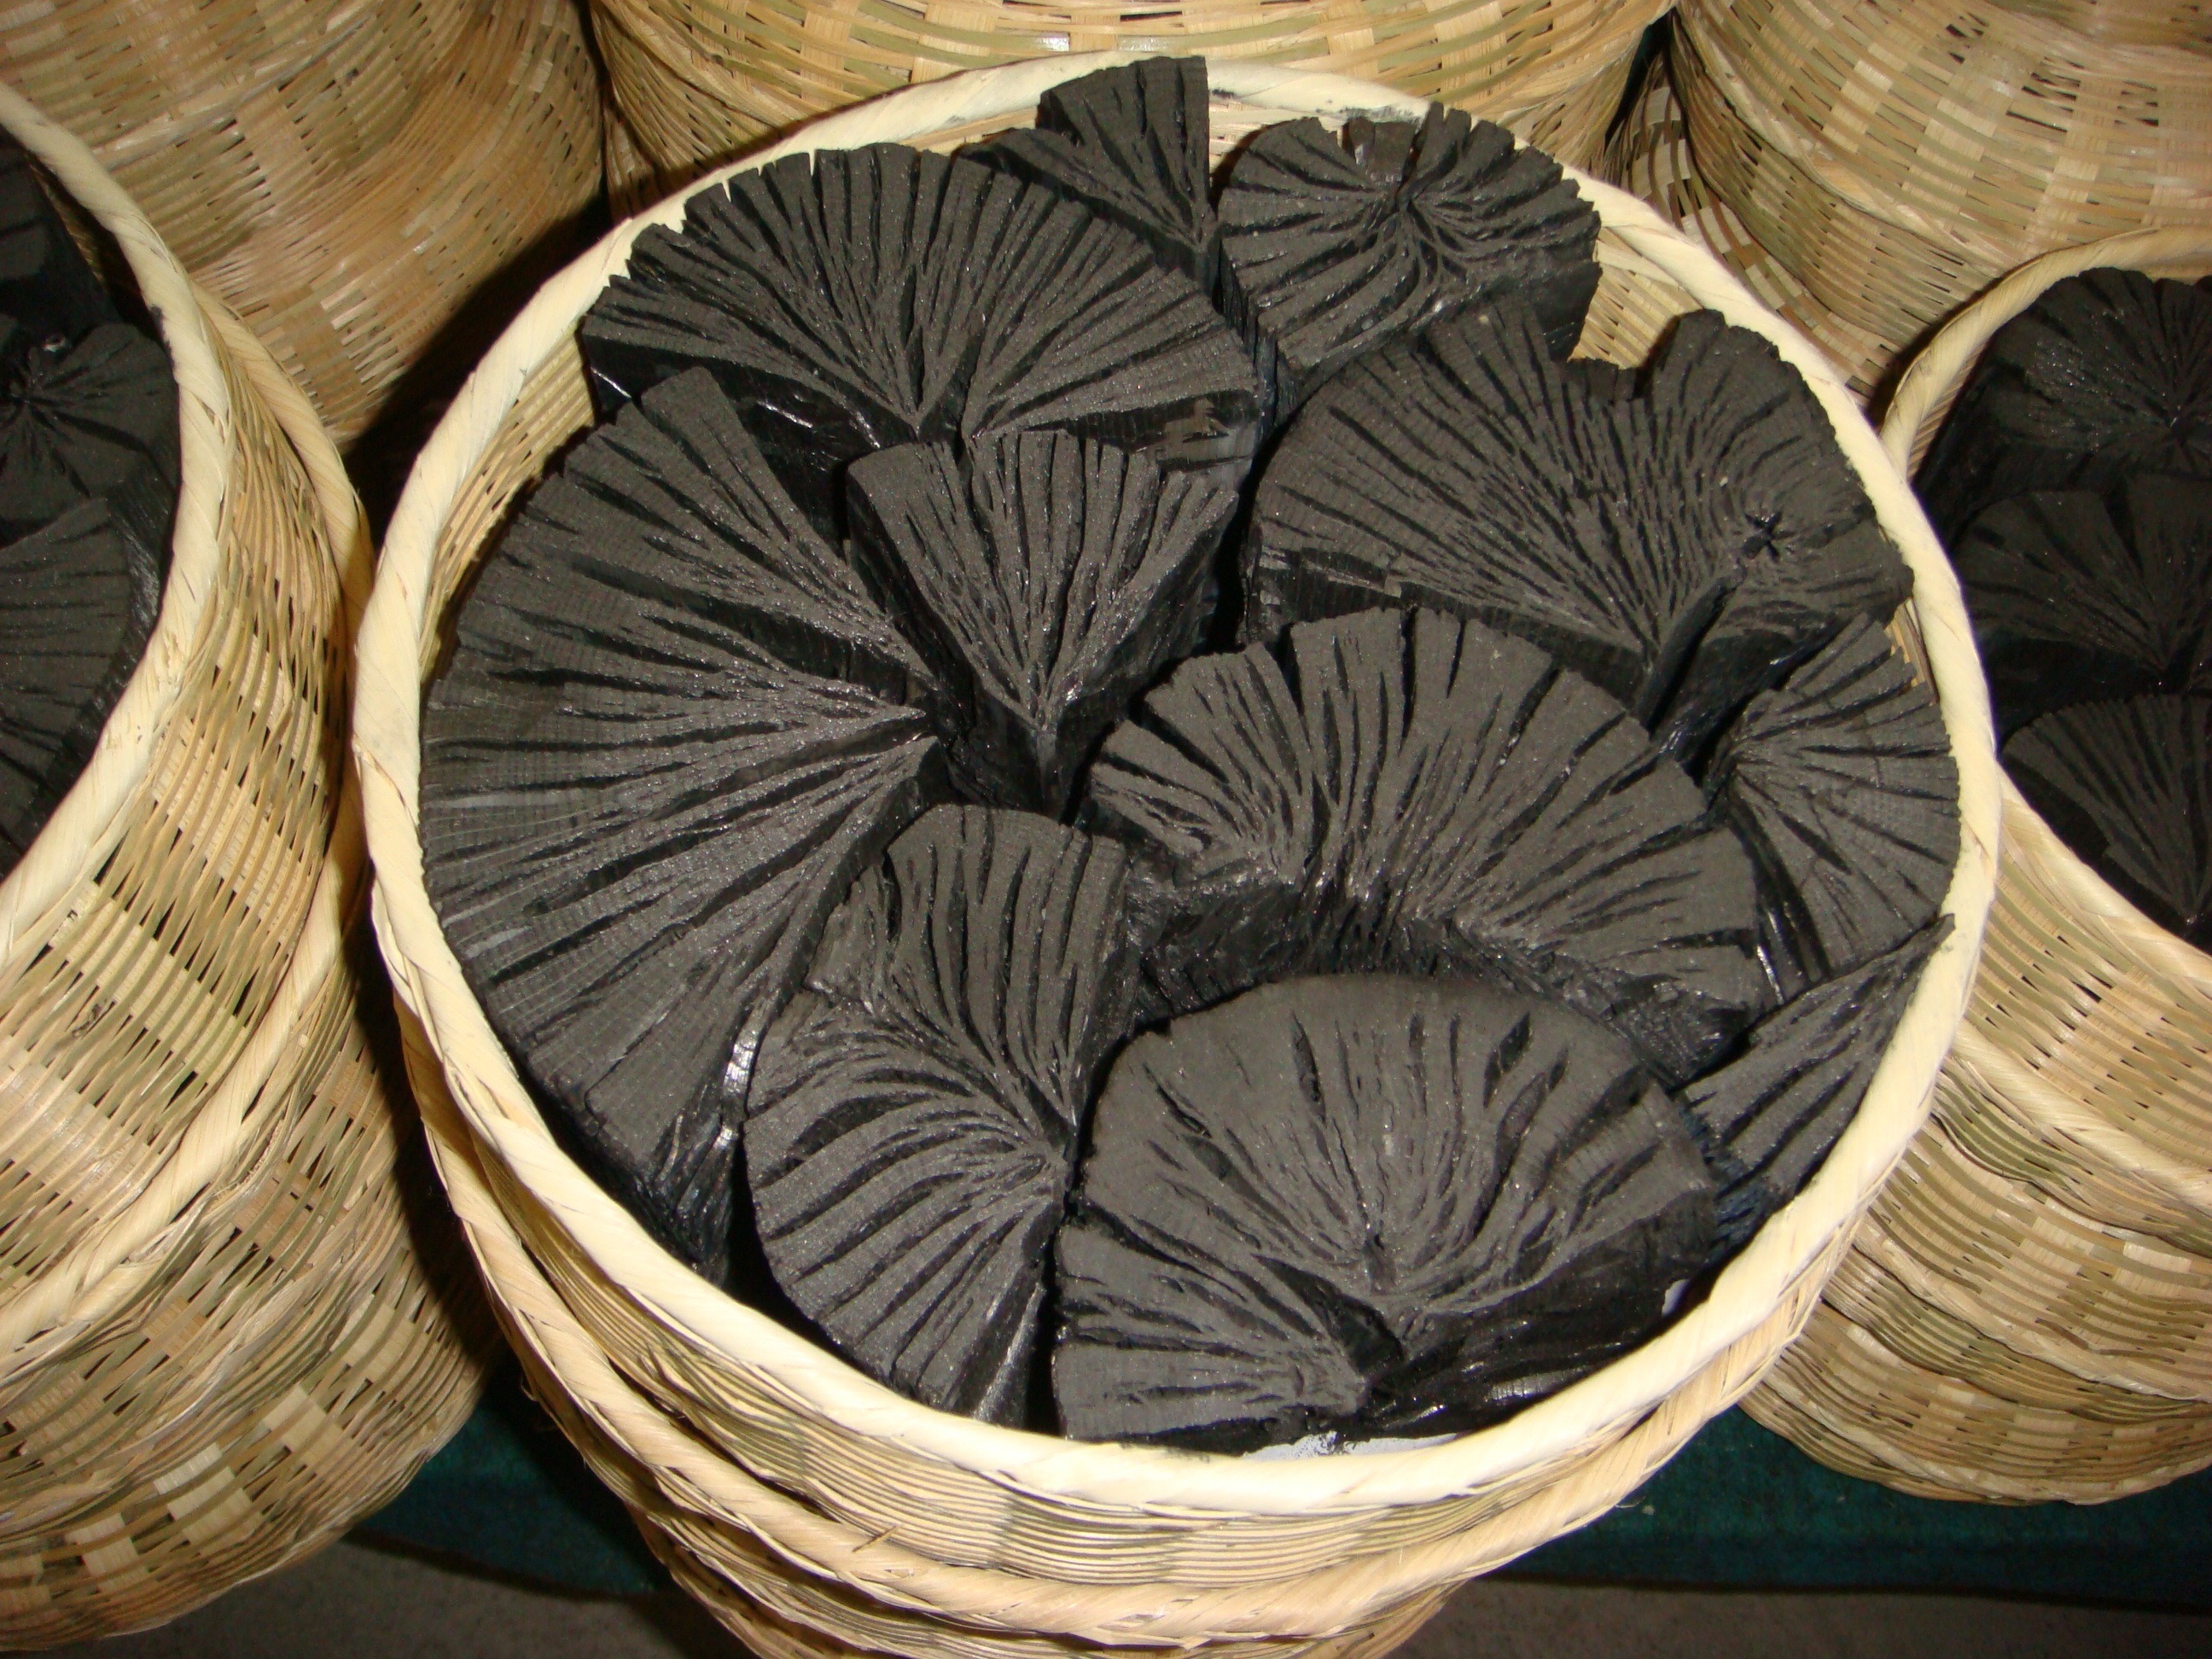
table, wood, produce, art, charcoal, carving, man made object, charcoal basket